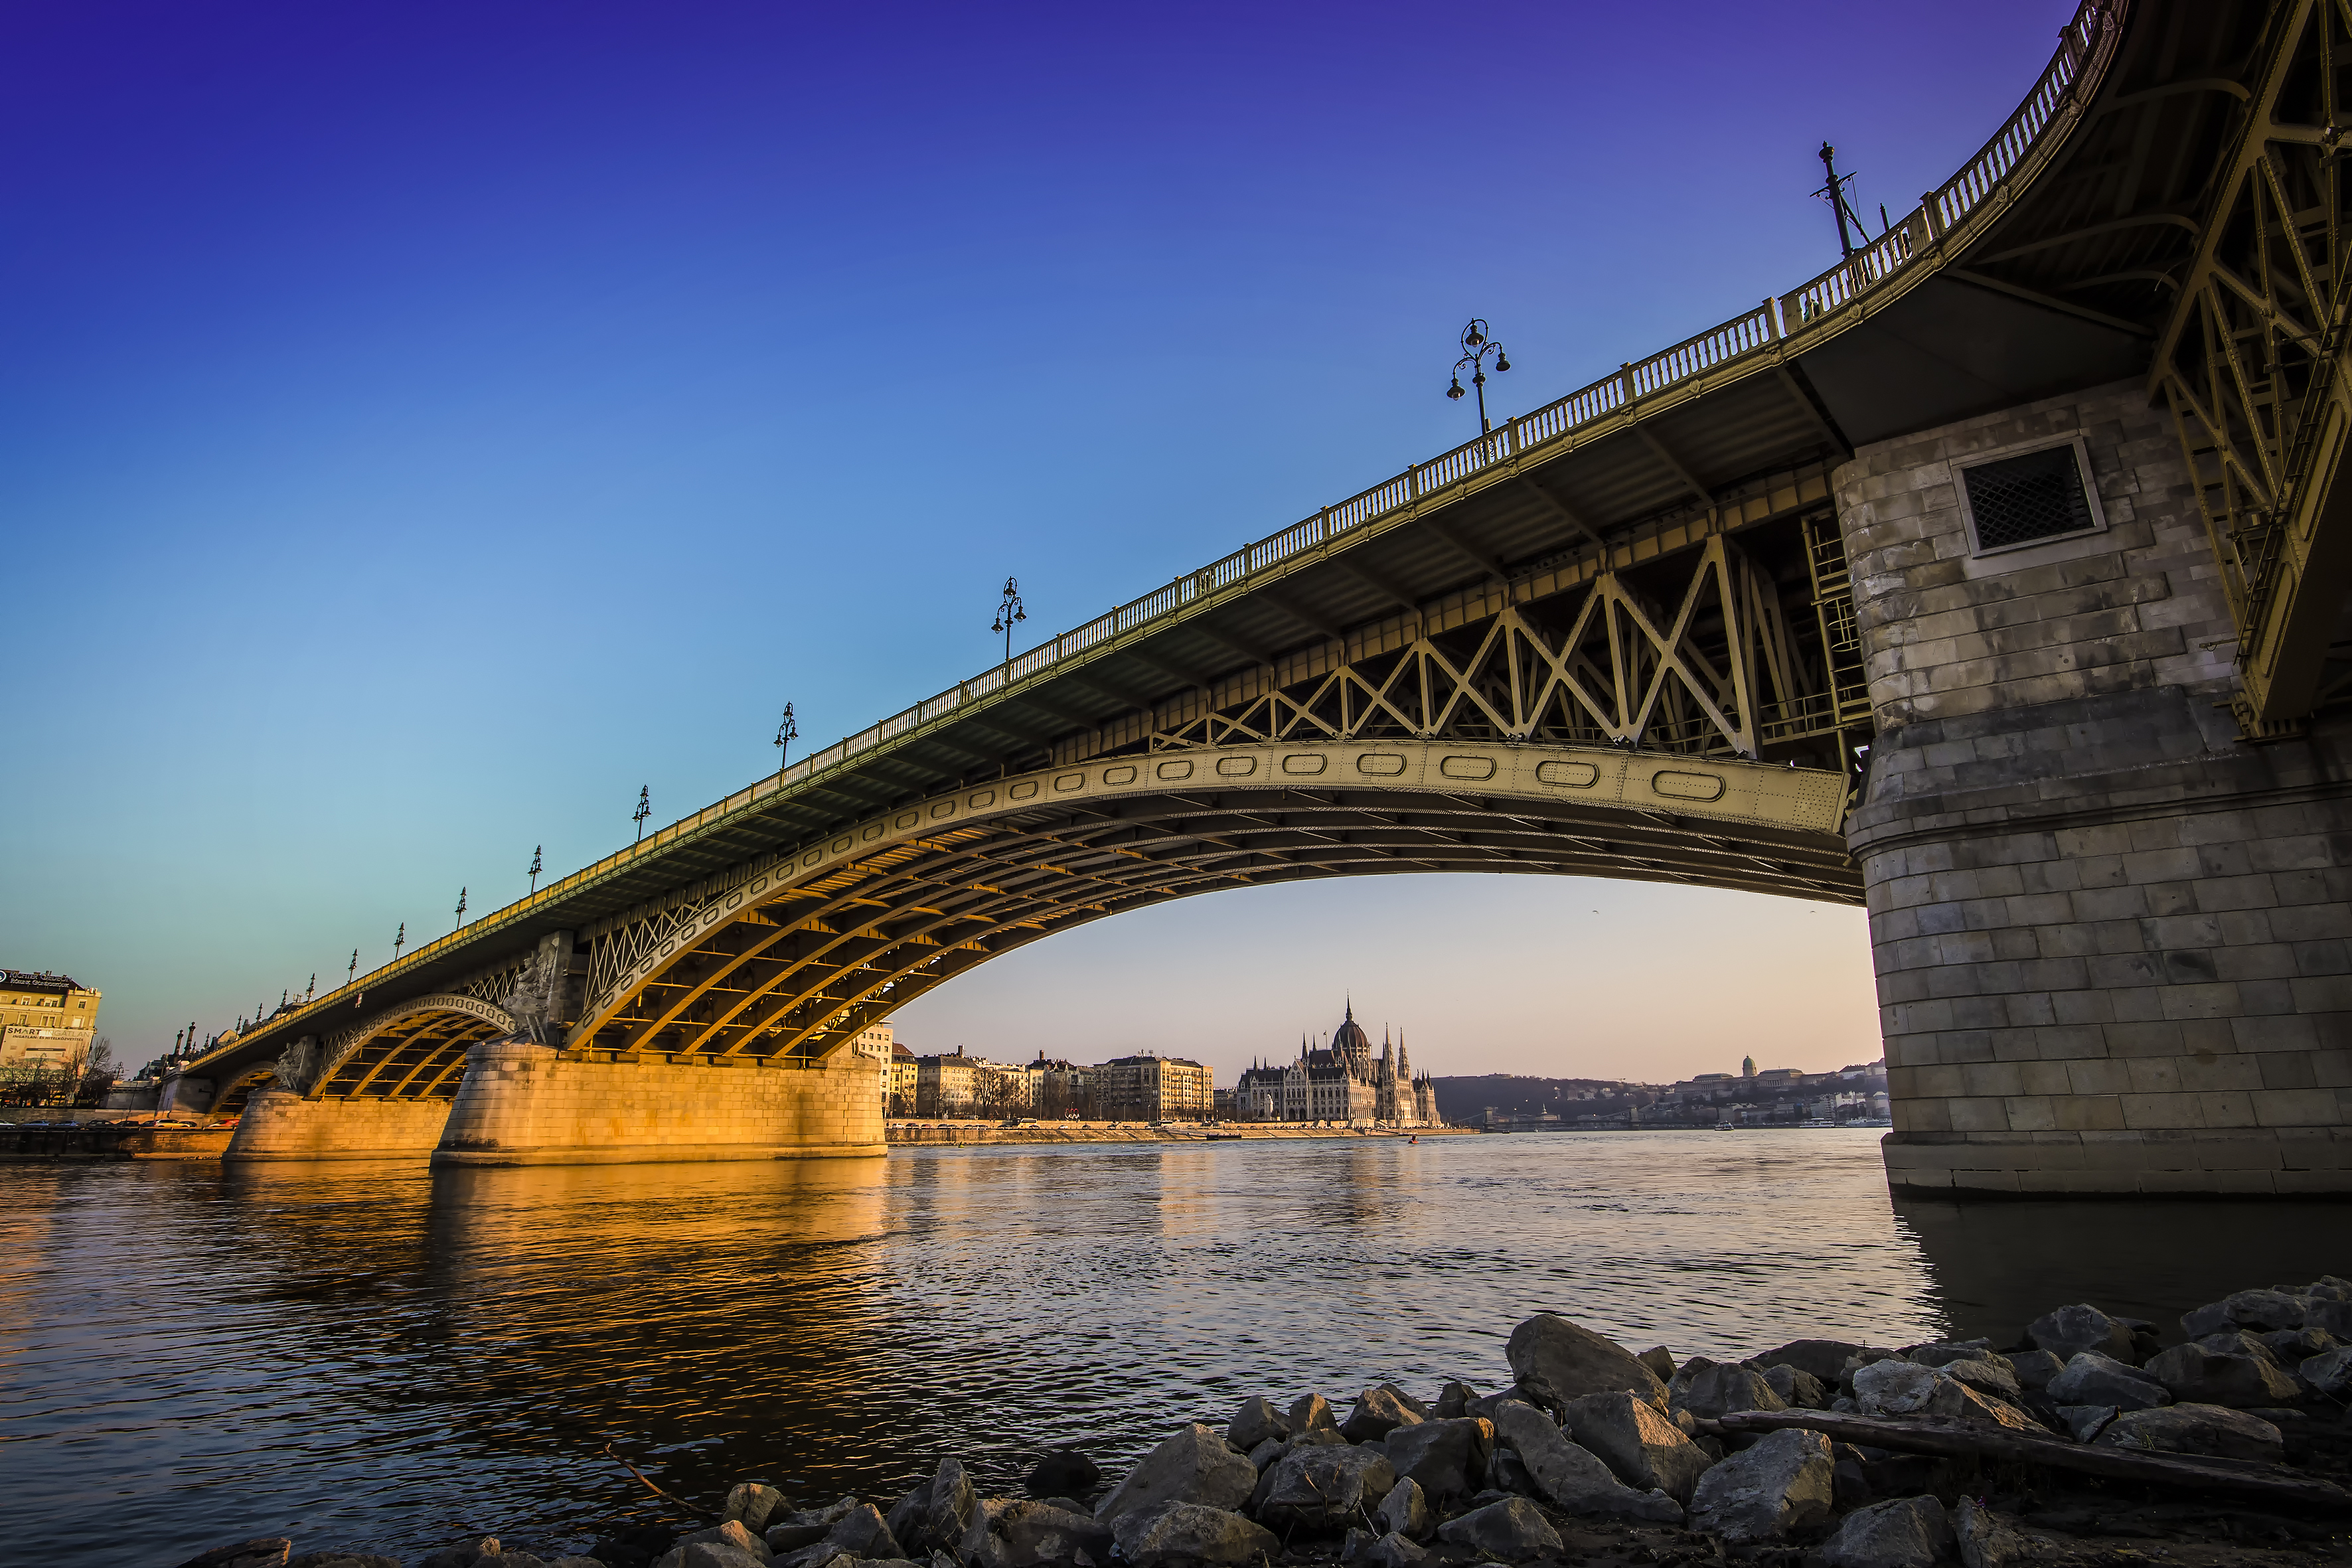
sea, water, light, sunset, bridge, morning, city, urban, river, cityscape, dusk, evening, reflection, island, landmark, australia, rocks, buildings, bricks, nonbuilding structure